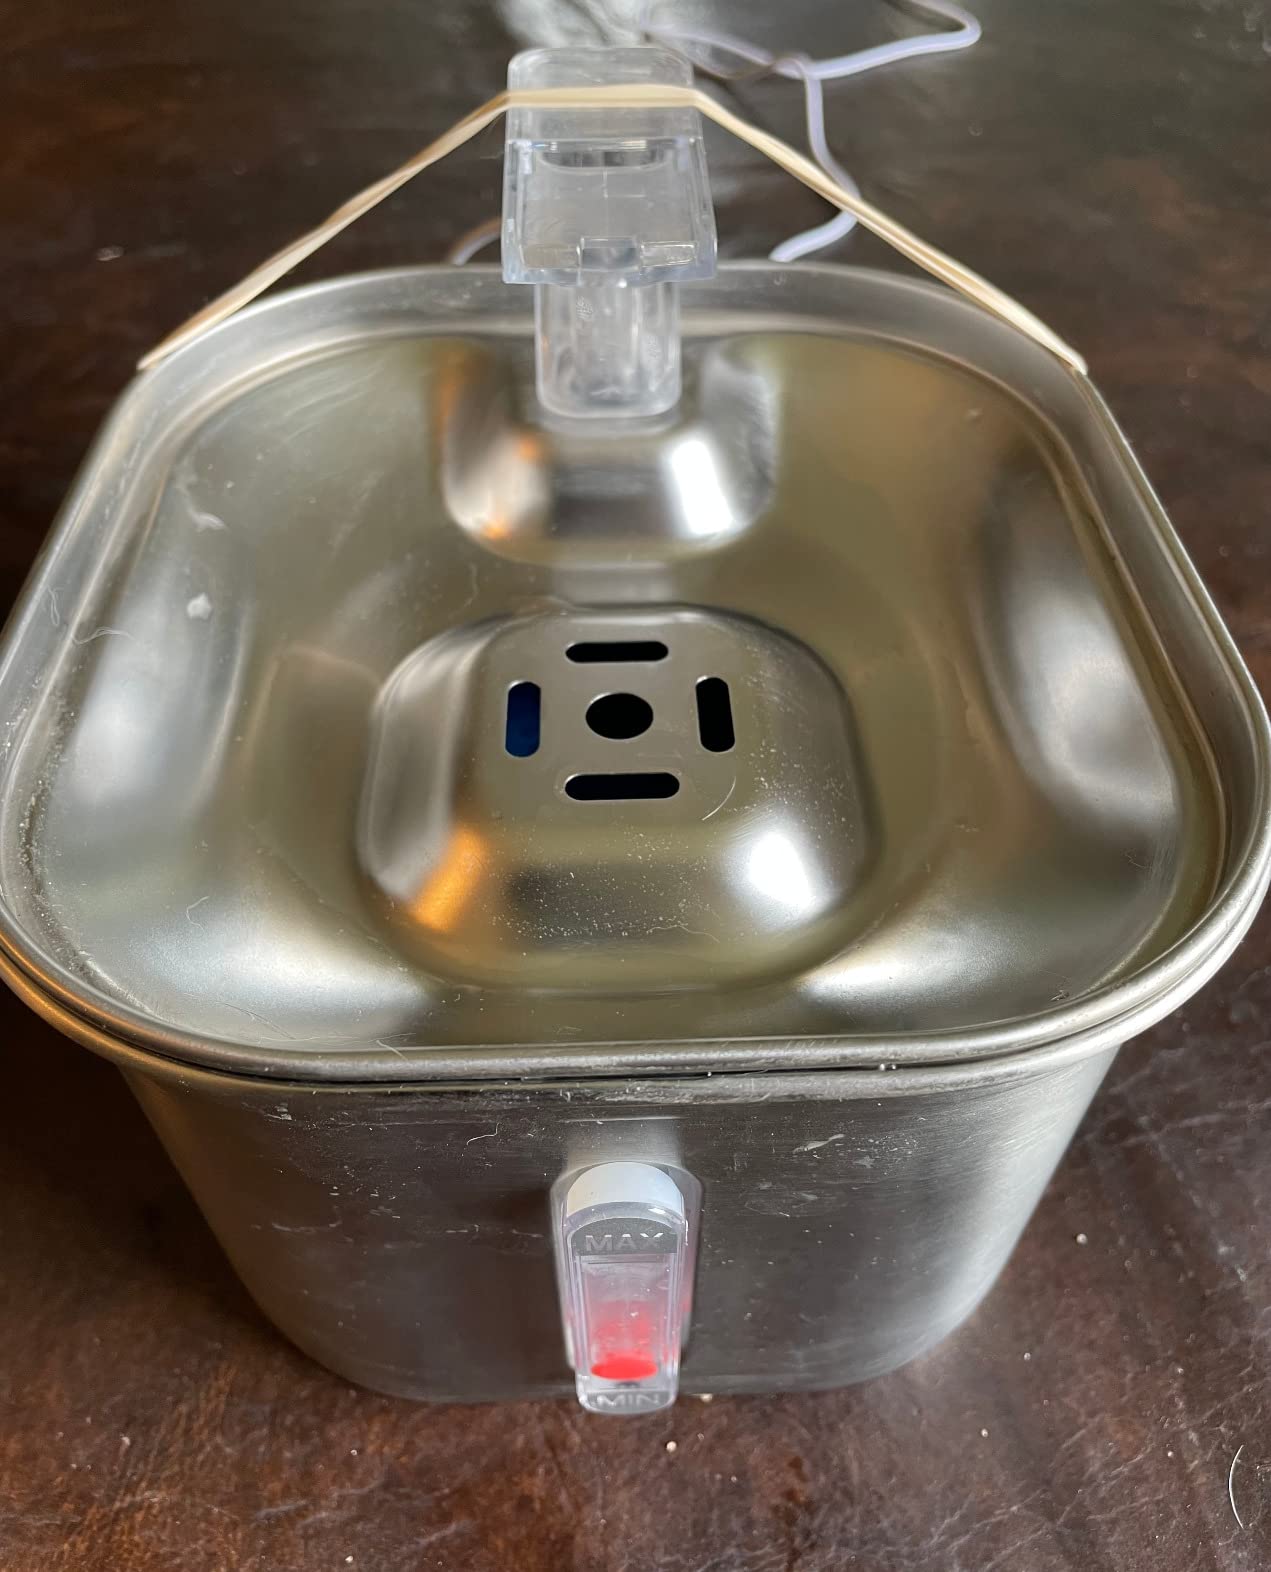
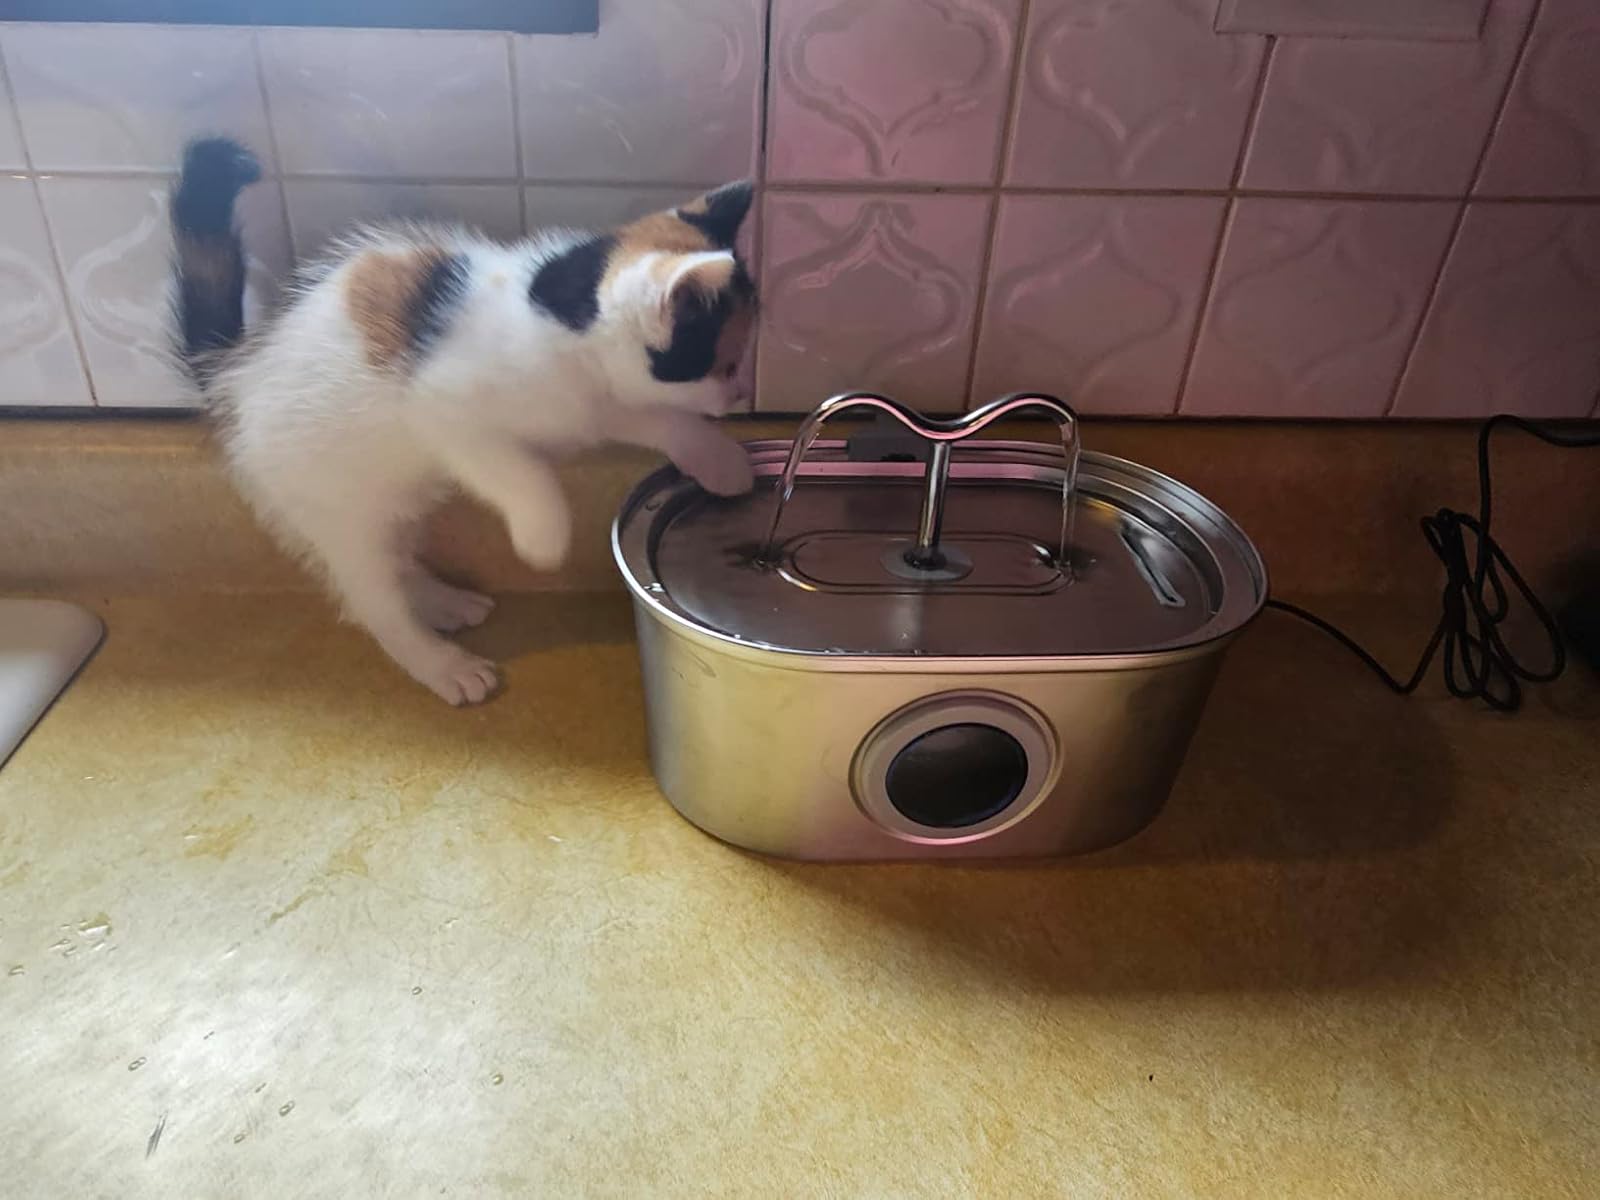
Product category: items_bowl
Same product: no